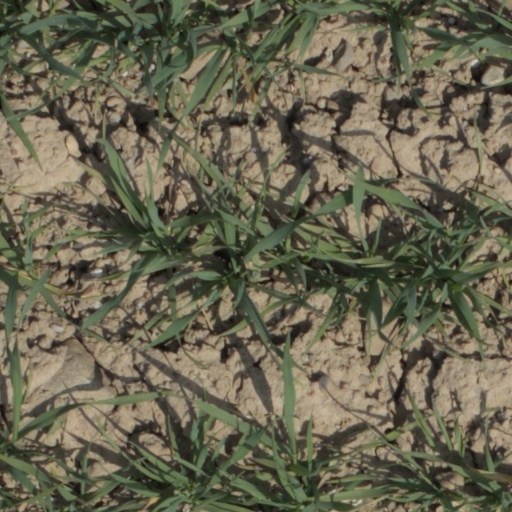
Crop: wheat